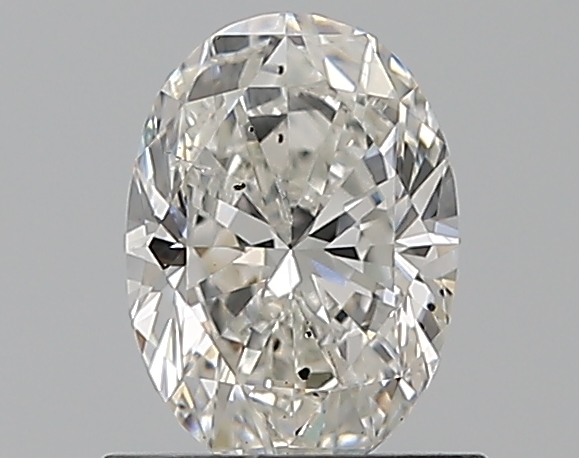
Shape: oval
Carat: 0.8
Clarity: SI2
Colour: G
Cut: VG
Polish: EX
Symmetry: GD
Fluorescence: ST
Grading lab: GIA
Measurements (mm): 7.05 x 5.08 x 3.24